Dani Clos

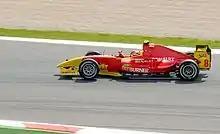
Clos driving for Racing Engineering at the Catalunya round of the 2009 GP2 Series season.

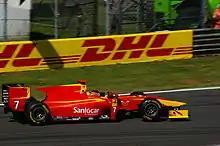
Clos driving for Racing Engineering at the Monza round of the 2011 GP2 Series season.

Having tested for both GP2 Series teams and ones in the Formula Renault 3.5 Series, Clos was signed by the Racing Engineering team for the 2009 GP2 Series on 8 February 2009. He scored his first points and podium in the final race at the Autódromo Internacional do Algarve, ending up 21st overall. In the off-season, he contested two rounds of the GP2 Asia Series for Trident Racing. He continued with Racing Engineering into the 2010 season. Clos became a regular podium contender in 2010, scoring points in every round and had one retirement at the Monaco sprint race. He won his maiden GP2 race at the Turkish sprint round, and as of the Hungaroring race occupied third in the championship. At the Belgian round of the championship, he suffered a compressed vertebra in a collision at the start of the feature race, and did not take part in the sprint race. Clos has remained with Racing Engineering for the 2011 season; his teammates thus far have been Christian Vietoris and Álvaro Parente. The team also competed in the GP2 Asia Series for the first time, in which Clos, partnered with Nathanaël Berthon, scored a race win at Imola to finish ninth in the championship. In the main series, he finished ninth in the championship with a best finish of two second places.